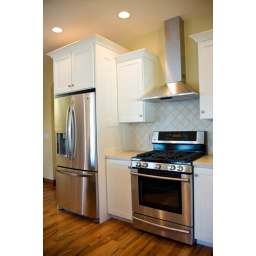
The cabinet to the right of the stove has vertical dividers inside for cookie sheets and pizza pans.(Photo by Coastline-Studios.com)